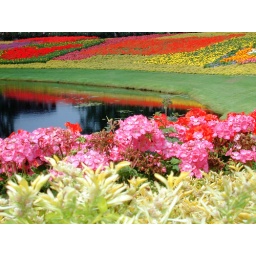
Colorful burst of flowers at the Epcot flower garden in Disneyworld, Orlando, Florida,